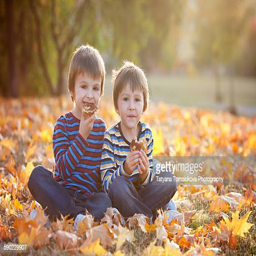
boys , eating pancakes on a sunny autumn day